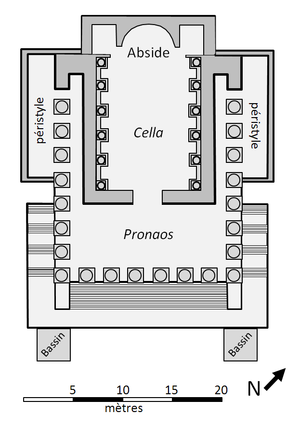
Plan du temple de Vénus Genitrix, forum de César.
Le temple de Vénus Genetrix est un temple romain dédié à Vénus qui fait partie du forum de César, premier des forums impériaux de Rome.